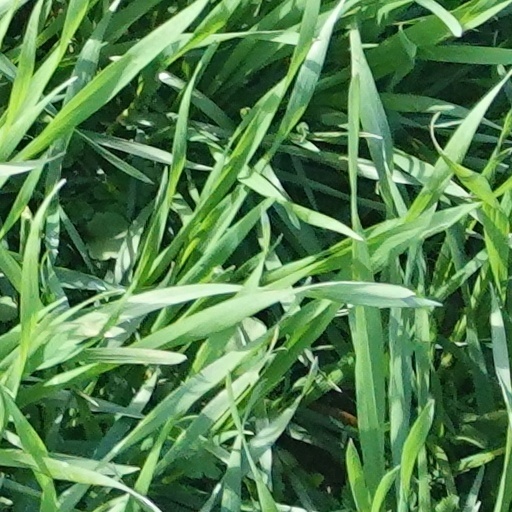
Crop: wheat